Spontaneous coronary artery dissection

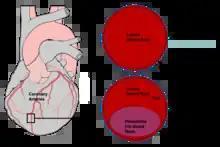
Coronary artery dissection involves the formation of a hematoma (purple) within the walls of the coronary artery.

Spontaneous coronary artery dissection (SCAD) is an uncommon but potentially lethal condition in which one of the coronary arteries that supply the heart, spontaneously develops a blood collection, or hematoma, within the artery wall due to a tear in the wall. SCAD is one of the arterial dissections that can occur.